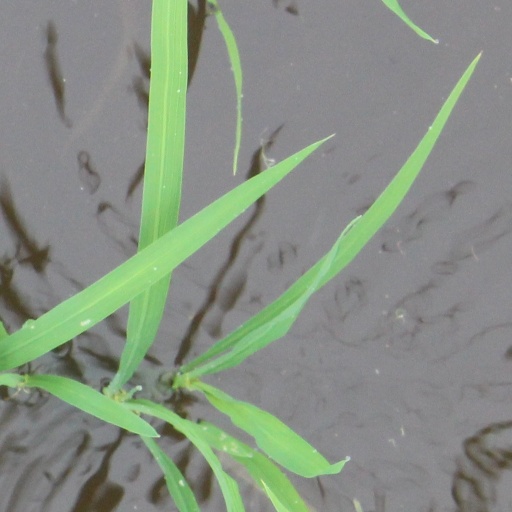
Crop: rice